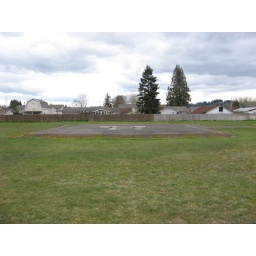
Next door the helo. pad awaits for evacuations. On a clear day Mount Rainier is seen in the distance.